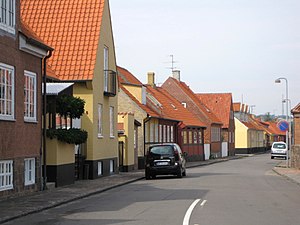
Nexø / Galleri
Gadeparti fra Nexø på Bornholm.
Nexø er en tidligere købstad på Bornholm og øens næststørste by med 3.615 indbyggere, beliggende på østkysten 9 km syd for Svaneke og 30 km øst for kommunesædet Rønne. Byen ligger i Bornholms Regionskommune, der hører til Region Hovedstaden.